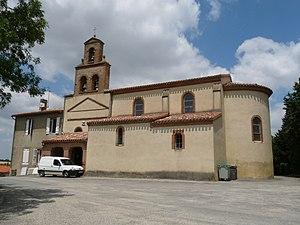
Eglise de Toutens, Haute-Garonne, France
La liste des églises de la Haute-Garonne recense de manière exhaustive les églises situées dans le département français de la Haute-Garonne.
Toutens est une commune française située dans le département de la Haute-Garonne, dans la région Occitanie.